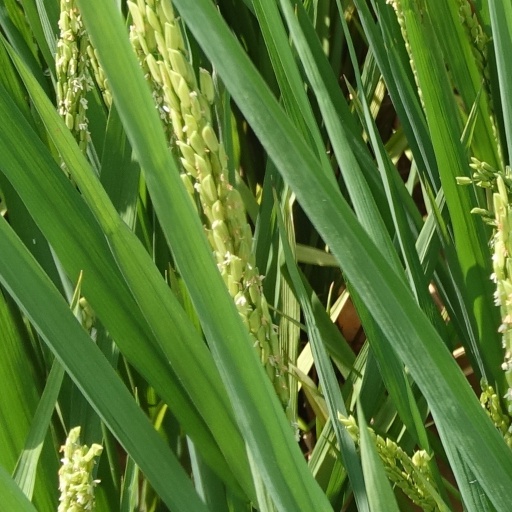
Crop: rice